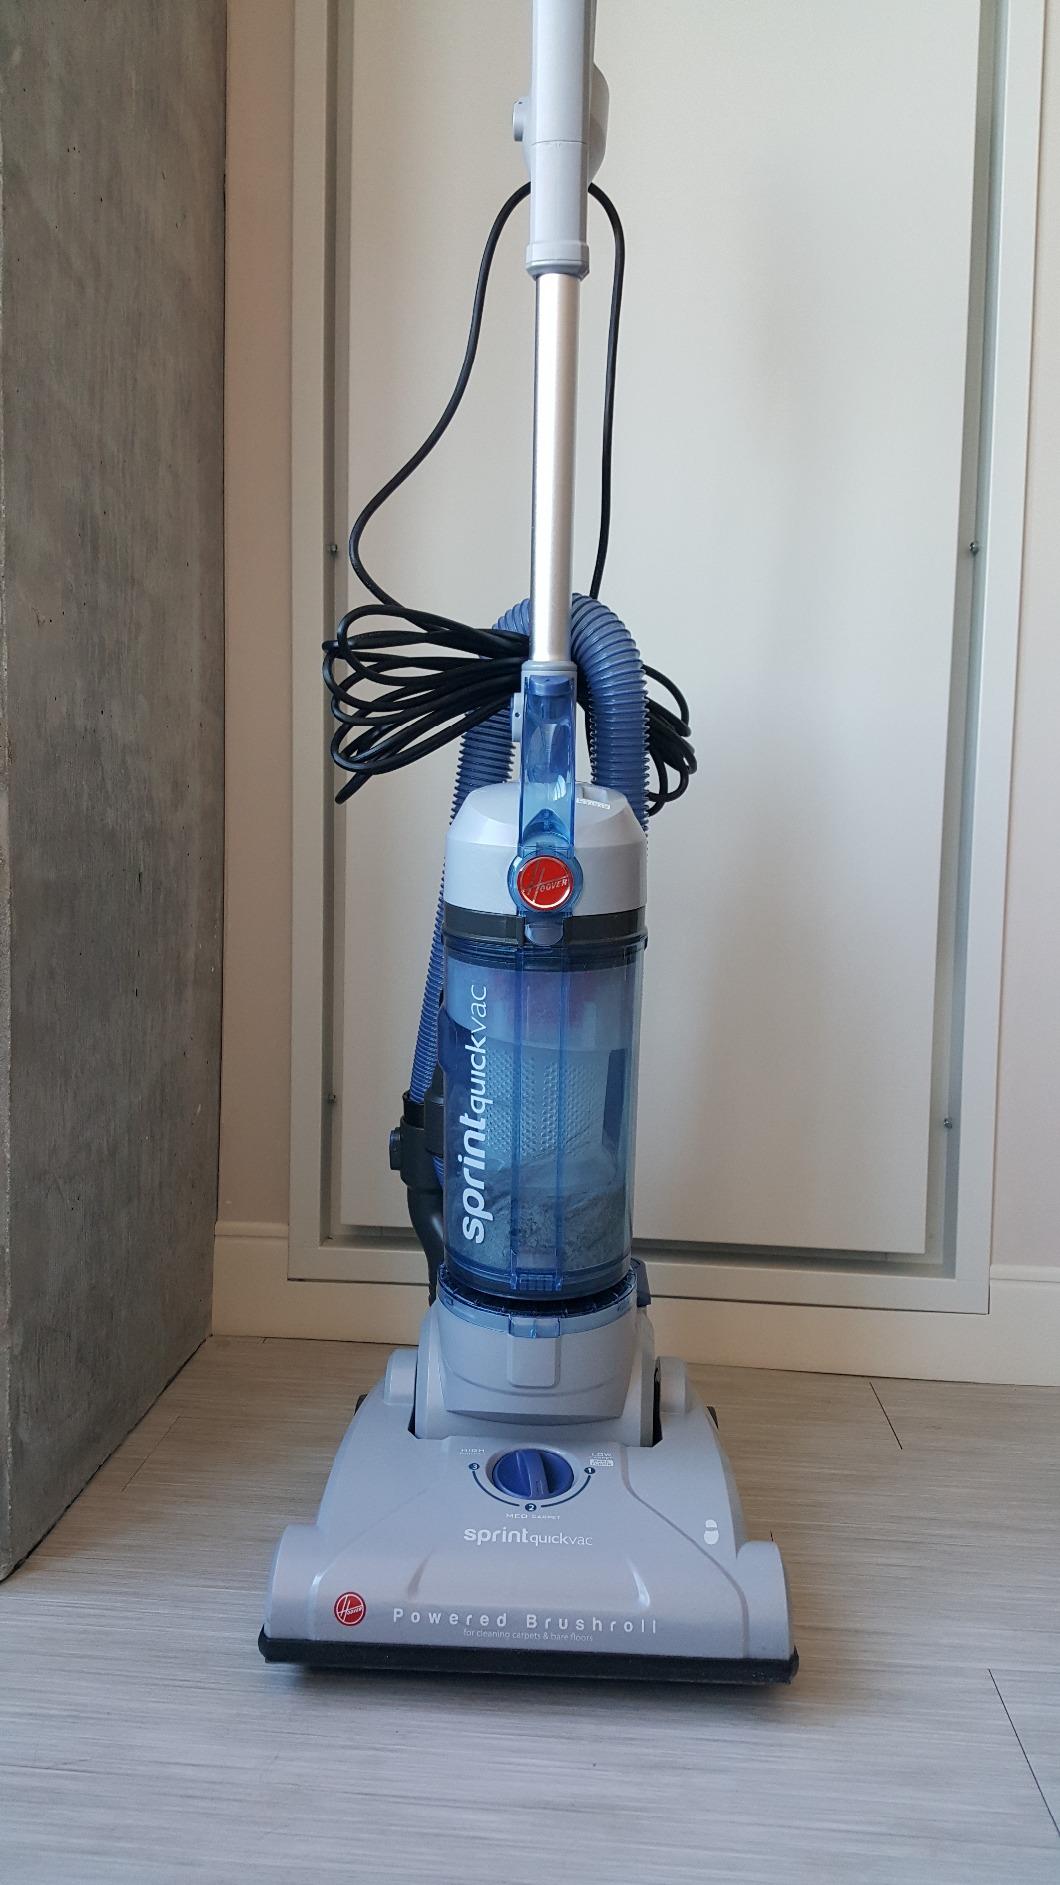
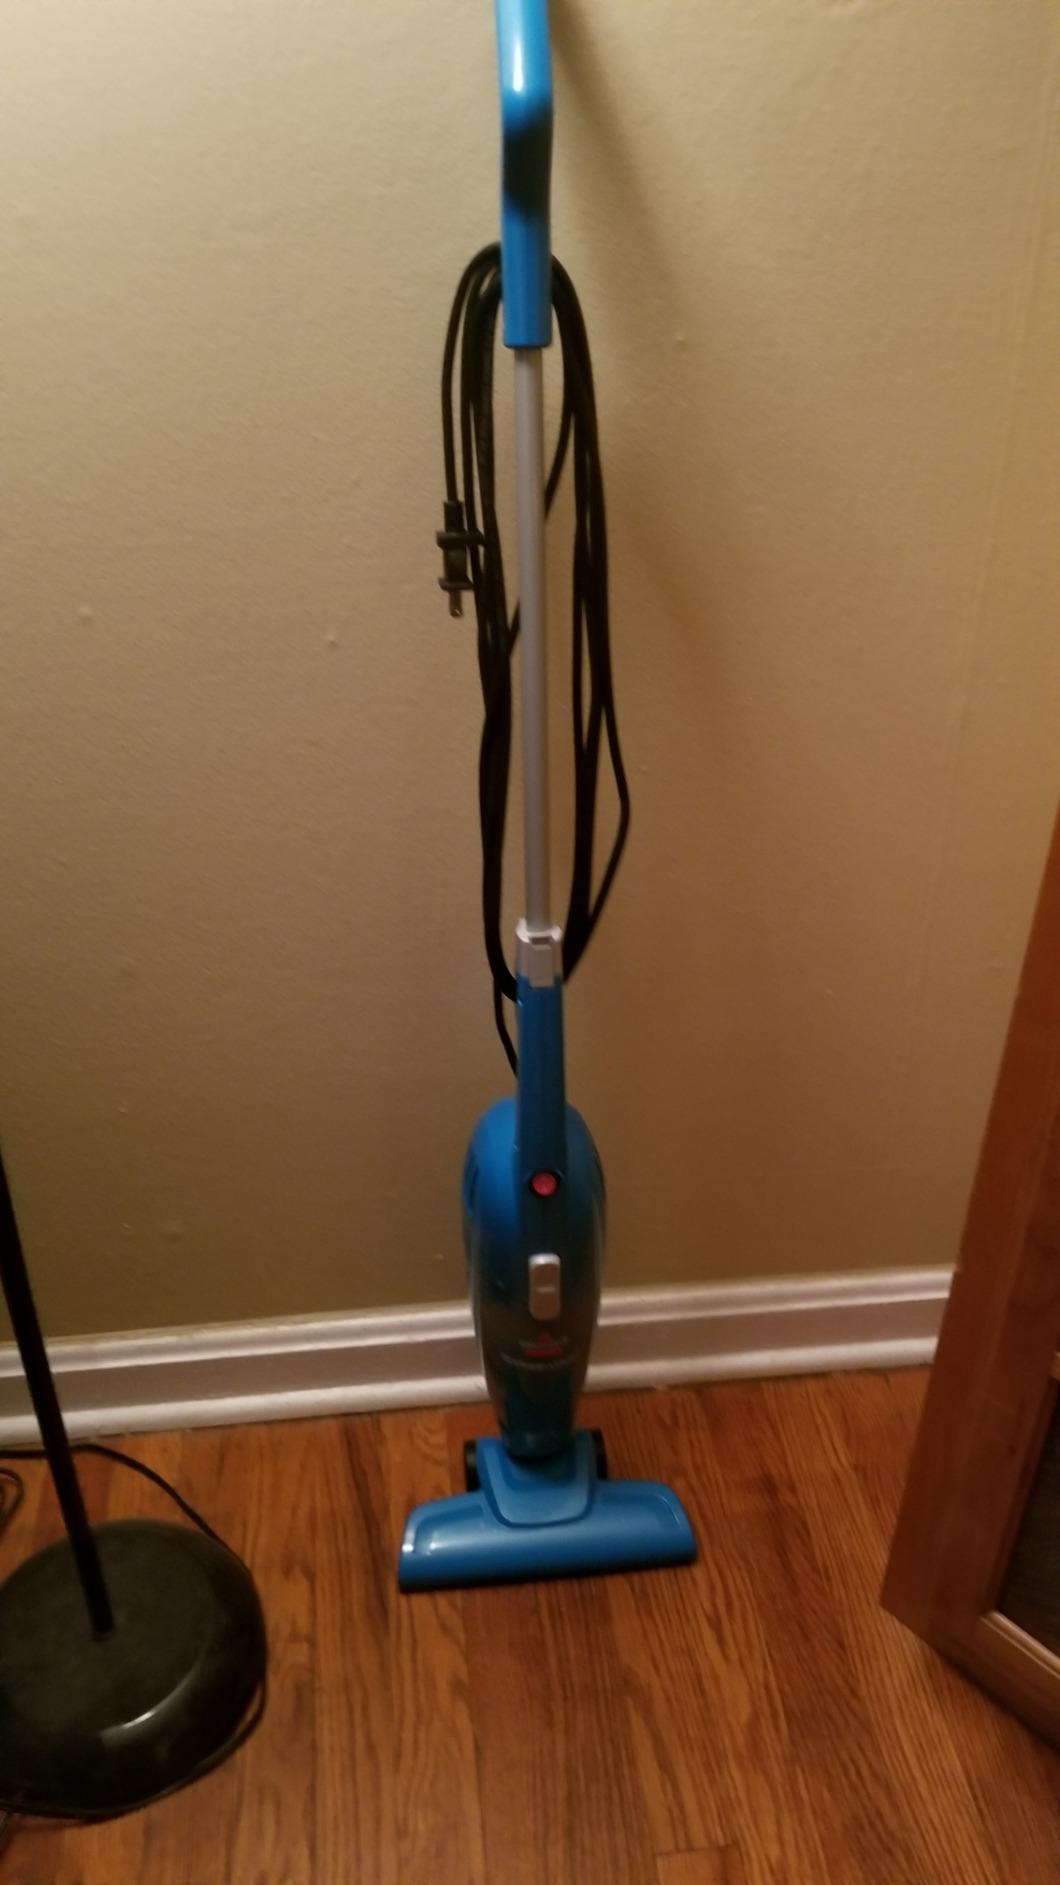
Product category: items_vacuum
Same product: no